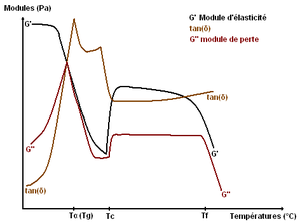
spectres mécaniques de polymères
Une transition de phase d'un polymère est un changement de comportement observé dans certaines conditions, tels le passage de l'état caoutchouteux à l'état visqueux à chaud et le passage à un état soit vitreux, soit cristallin à basse température. Les polymères sont des matériaux utilisés dans des applications variées, déterminées par leurs propriétés et leur mise en forme, dont le comportement change avec la température ou les sollicitations. L'étude des transitions est donc déterminante pour comprendre le comportement du matériau et choisir son domaine d'utilisation.